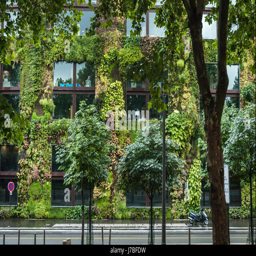
vertical garden wall on a building